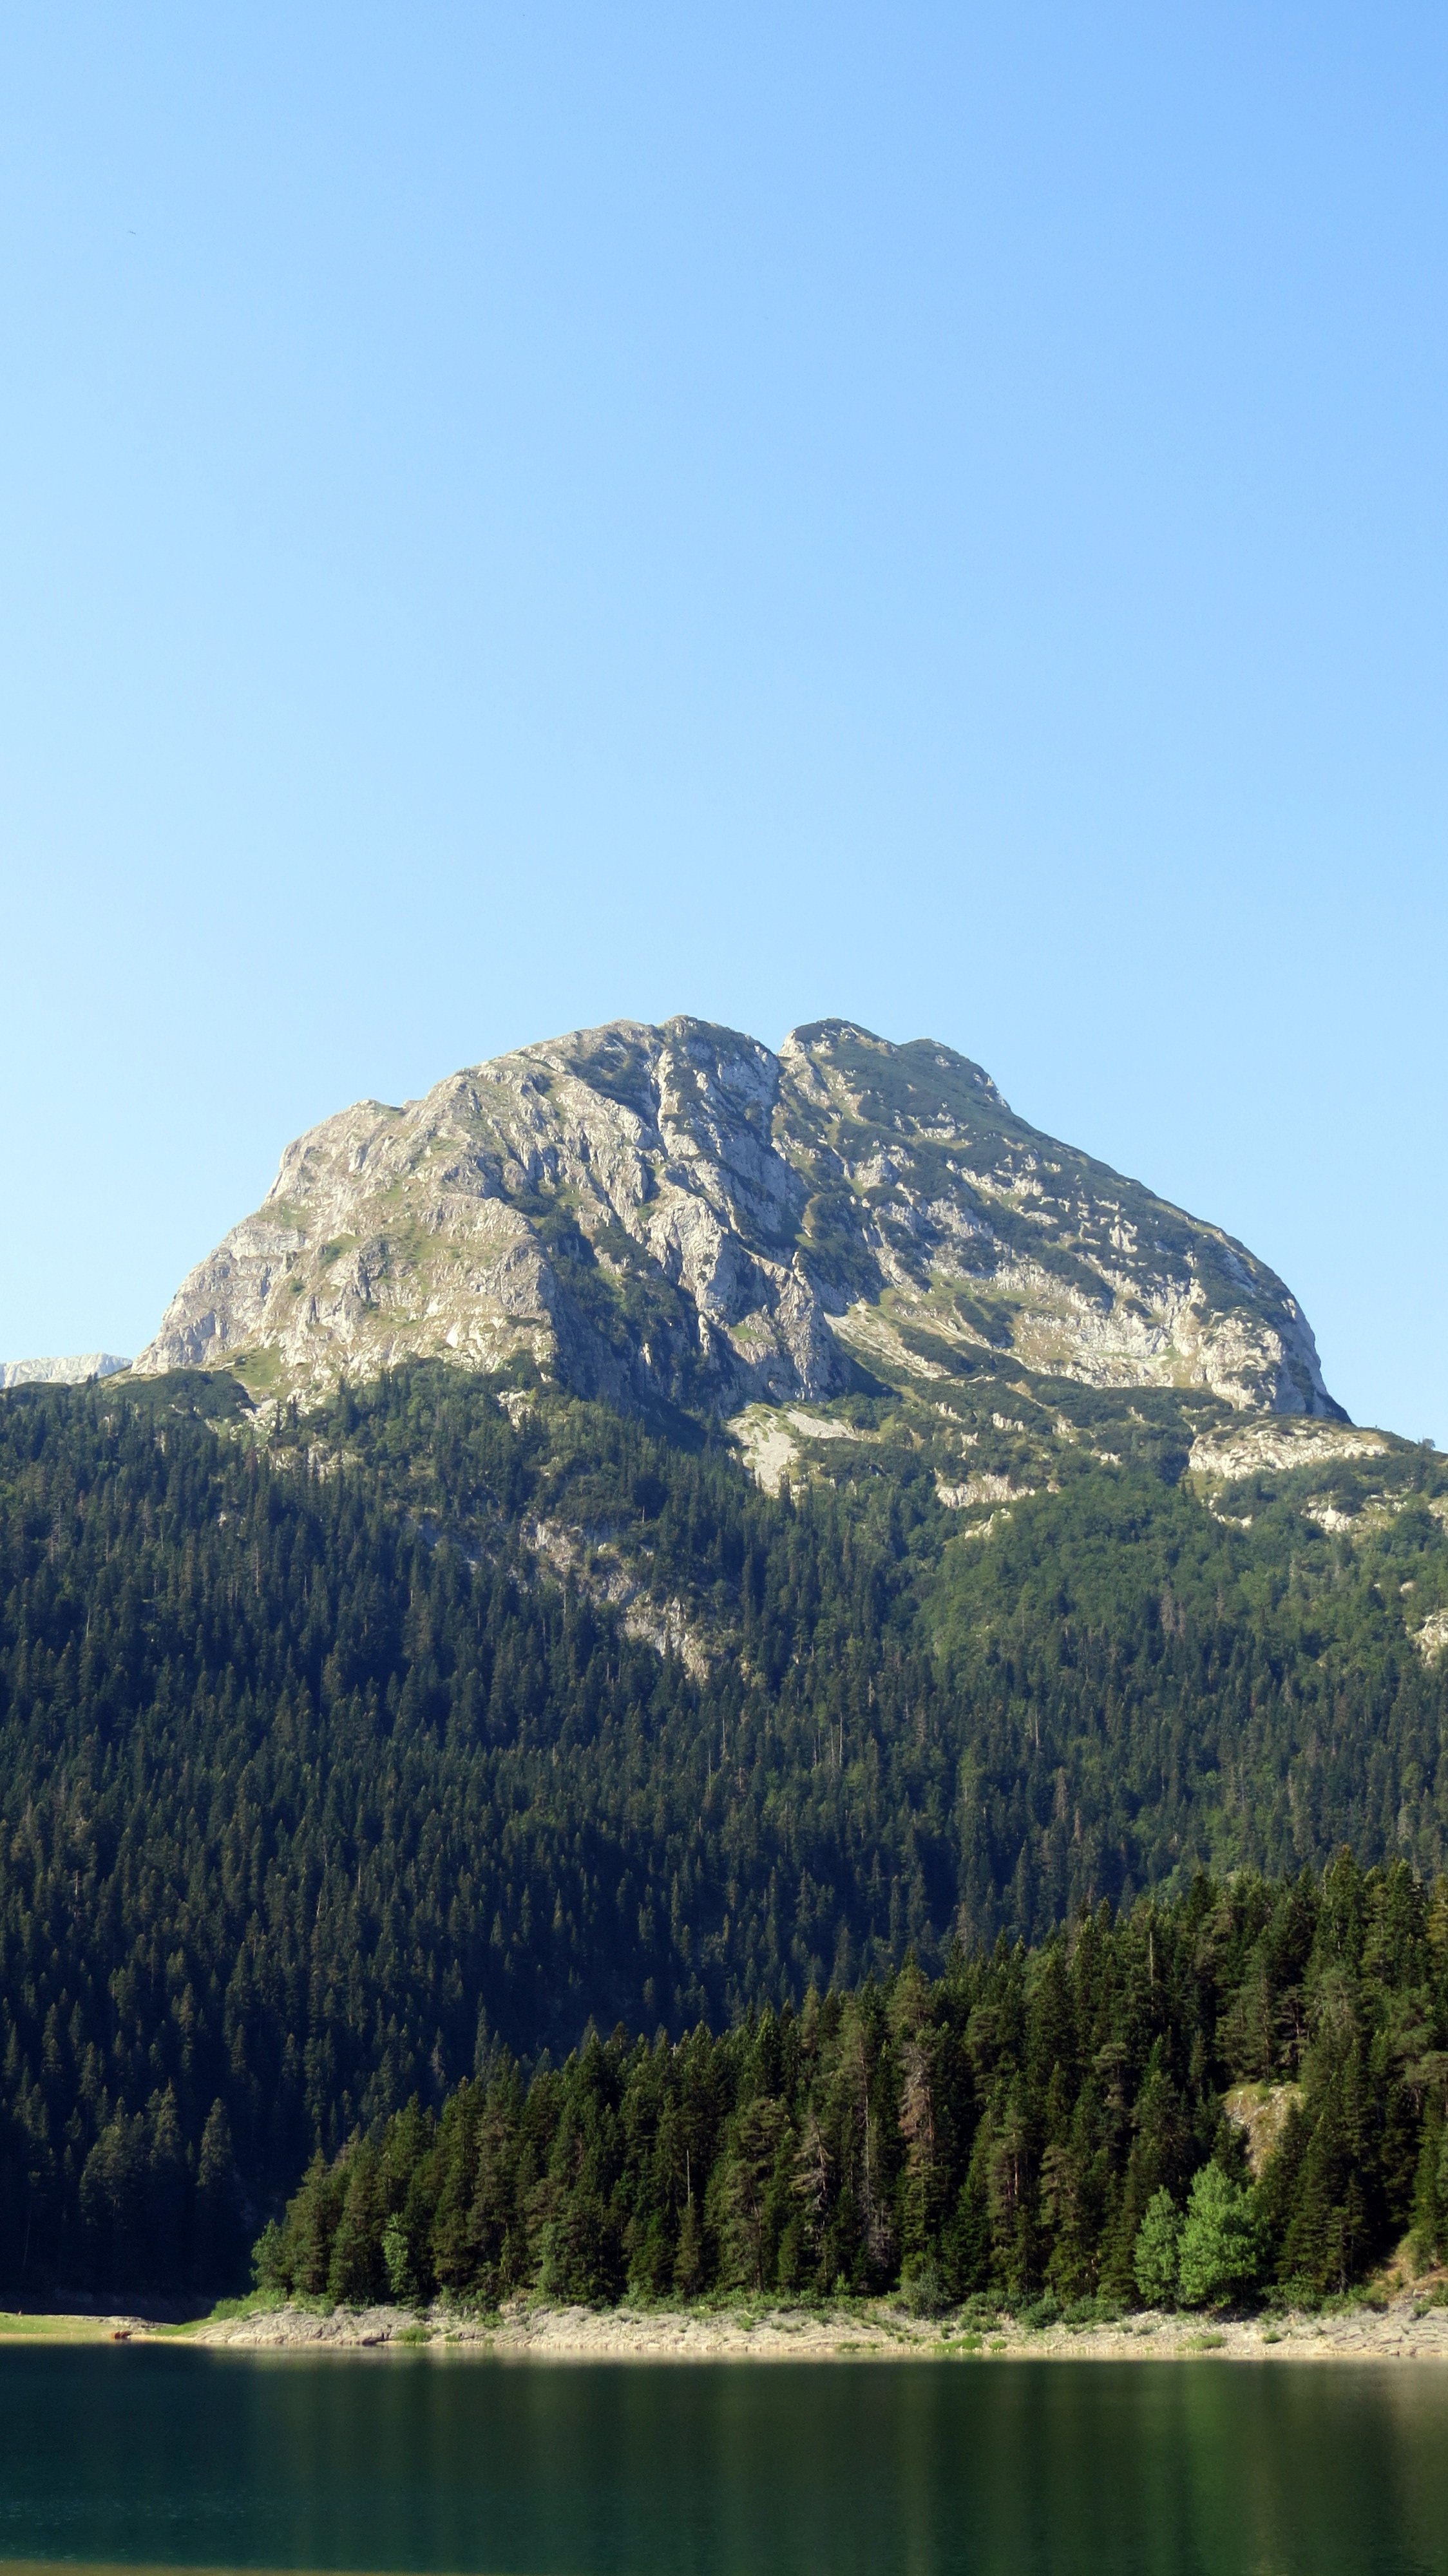
landscape, sea, nature, wilderness, mountain, hill, lake, mountain range, fjord, reservoir, highland, body of water, plateau, fell, loch, montenegro, landform, geographical feature, mountainous landforms, crno jezero, durmitor